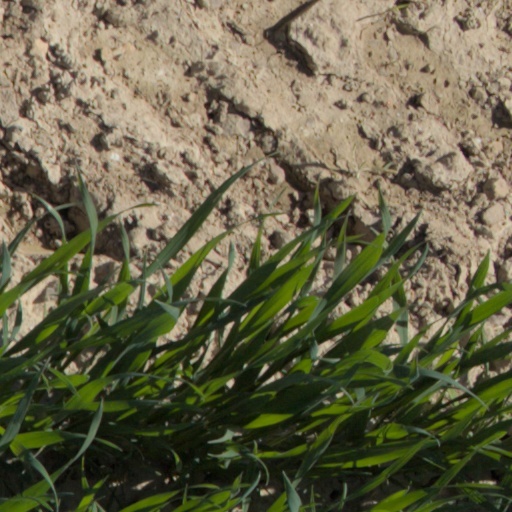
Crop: wheat